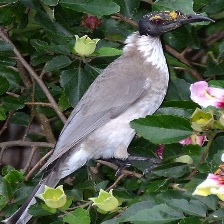
Species: NOISY FRIARBIRD
Scientific name: PHILEMON CORNICULATUS